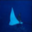
Label: ray